Gabino Sosa (footballer)

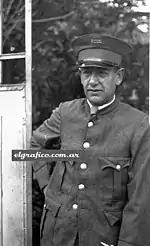
Sosa worked at the Córdoba Central Railway until his retirement in 1955

After retiring as a player Sosa worked in the Córdoba Central Railway ("Ferrocarril Central Córdoba", the British railway company from which he club took its name), until his retirement in 1955. He also became a coach, managing Central Córdoba from 1939. Sosa then remained in Central Córdoba working in the youth divisions of the club. Some of the players that develop a career under his guidance and then became notable footballers were Vicente de la Mata, Waldino Aguirre, Vicente Aguirre, José Casalini, Federico Monestés, Humberto Fiore, among others.